Canary Girls

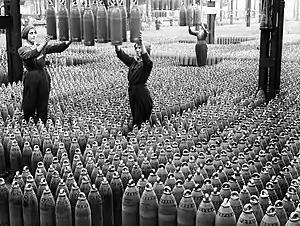
Women workers with TNT shells at Chilwell filling factory, Nottinghamshire, in 1917. Photo: Imperial War Museums

The Canary Girls were British women who worked in munitions manufacturing trinitrotoluene (TNT) shells during the First World War (1914–1918). The nickname arose because exposure to TNT is toxic, and repeated exposure can turn the skin an orange-yellow colour reminiscent of the plumage of a canary.